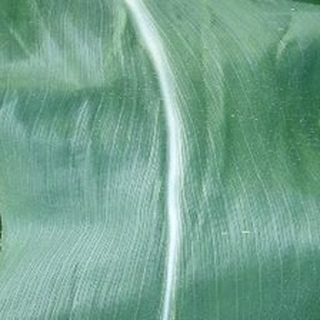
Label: healthy_corn